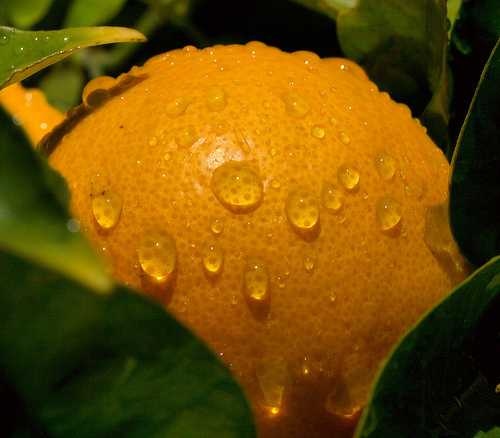
Label: Orange